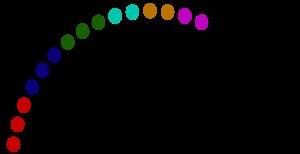
La communauté de communes du Cœur des Bauges, anciennement nommée communauté de communes du Pays des Bauges, est une communauté de communes regroupant les communes des Bauges, en Savoie. Créée le 31 décembre 1993 par arrêté préfectoral, elle remplace une précédente intercommunalité, le District des Bauges.